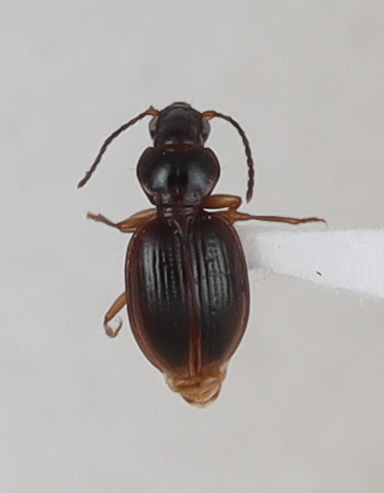
Scientific name: Mecyclothorax discedens
Plot: 4
Trap: E
Collected: 20200707